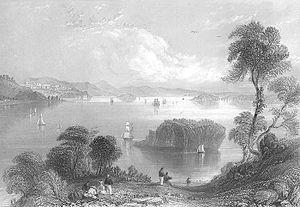
William Henry Bartlett, né le 26 mars 1809 dans le quartier Kentish Town à Londres et mort le 13 septembre 1854 près des côtes maltaises, est un artiste britannique surtout connu pour ses nombreux dessins rendus en gravures sur acier.